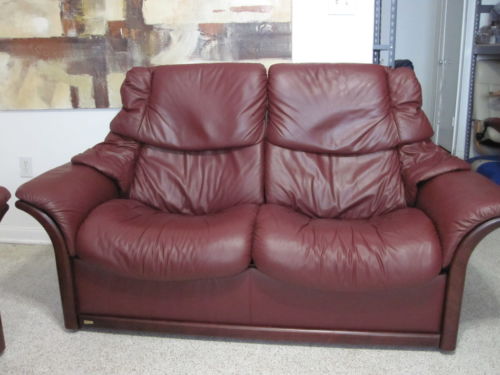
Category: sofa